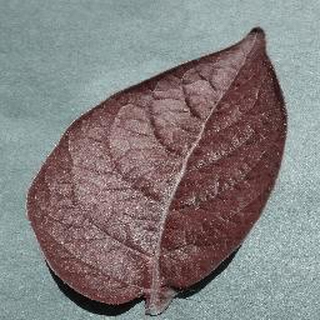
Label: healthy_potato